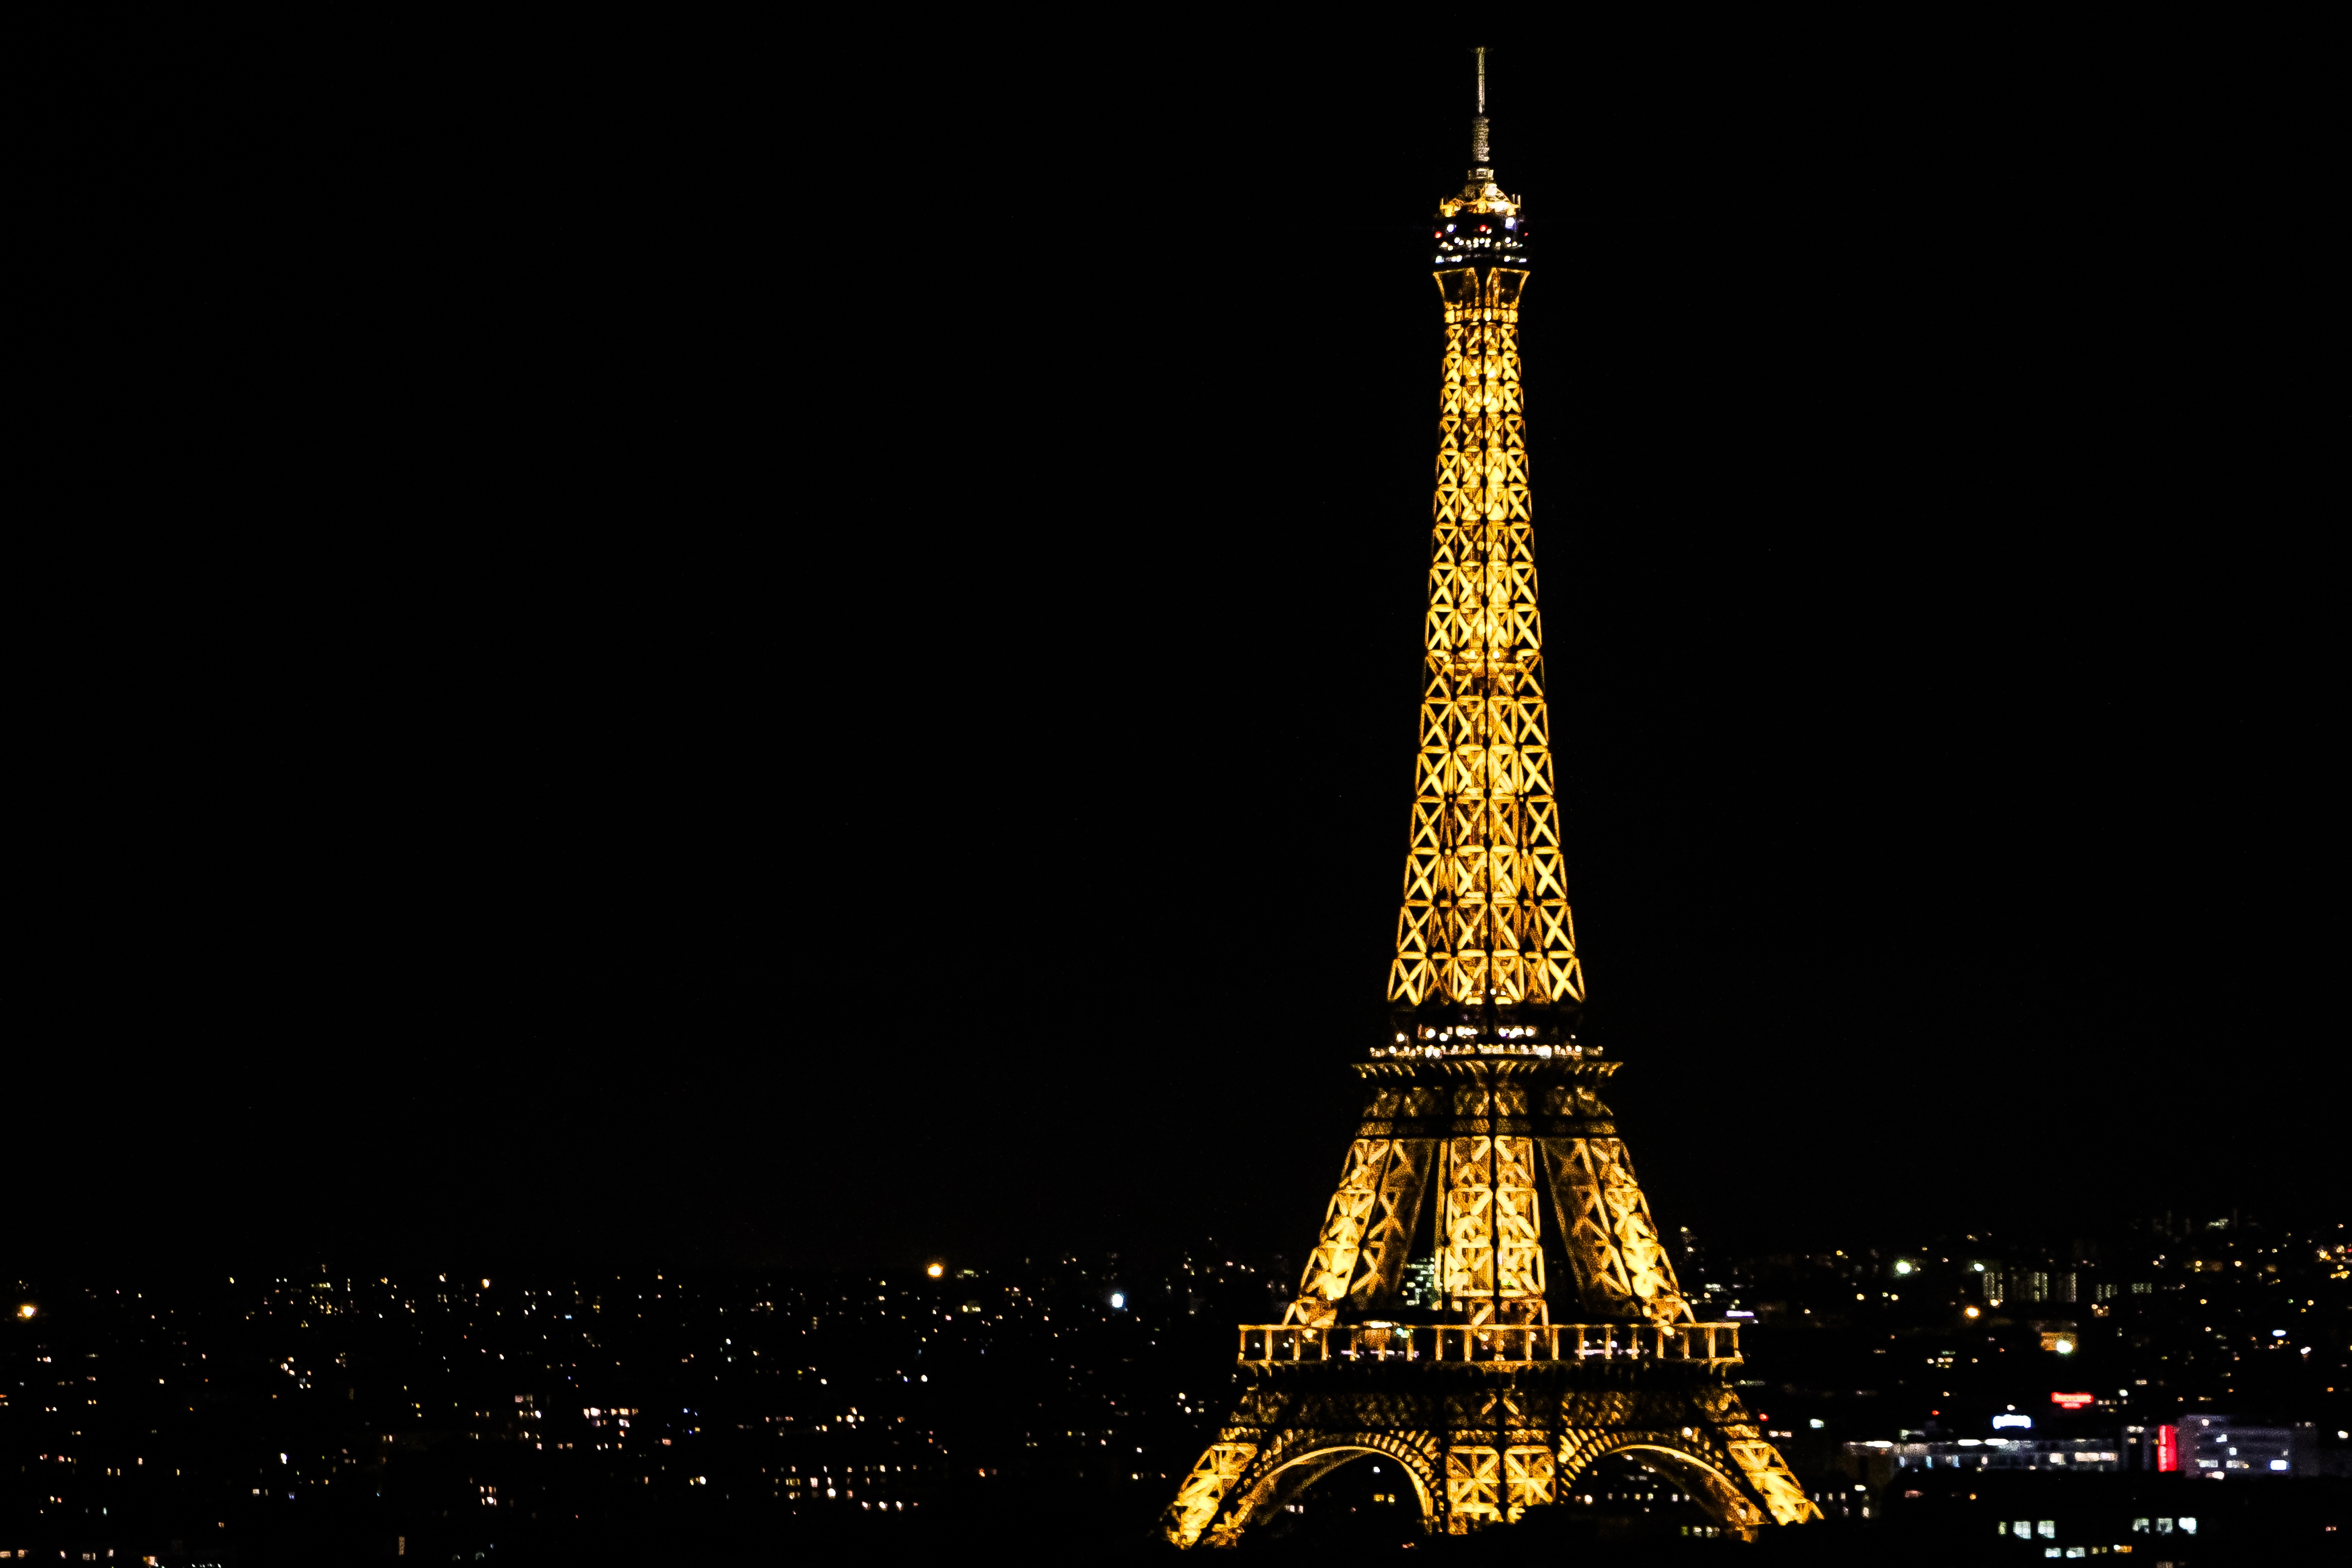
skyline, night, city, eiffel tower, paris, skyscraper, cityscape, vacation, tourist, travel, france, europe, tower, symbol, romantic, landmark, attraction, tourism, capital, eiffel, french, spire, day, european, famous, touristic, paris france